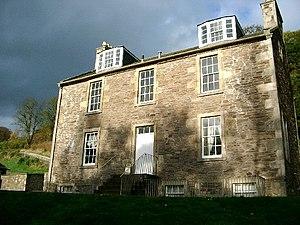
New Lanark est un village situé au bord de la Clyde, à environ deux kilomètres du Royal Burgh de Lanark, dans le South Lanarkshire en Écosse. Il fut fondé en 1785 par David Dale, qui y fit construire des usines de coton et des résidences pour les ouvriers. Dale choisit cet endroit pour profiter de l'énergie hydraulique offerte par la rivière. Sous la direction de Dale puis de son gendre philanthrope et socialiste réformiste, Robert Owen, les usines prospérèrent et New Lanark devint un exemple de socialisme utopique.